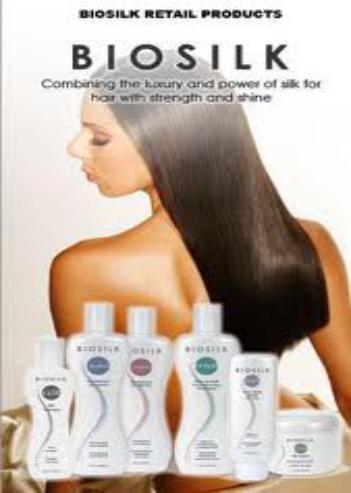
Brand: Biosilk
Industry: Necessities